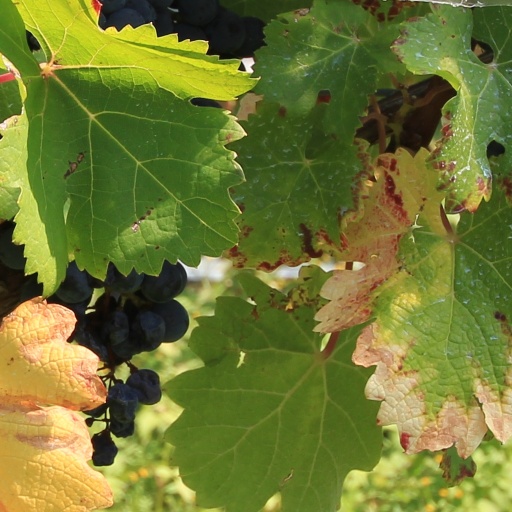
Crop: grape